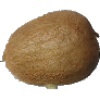
Label: Kiwi 1